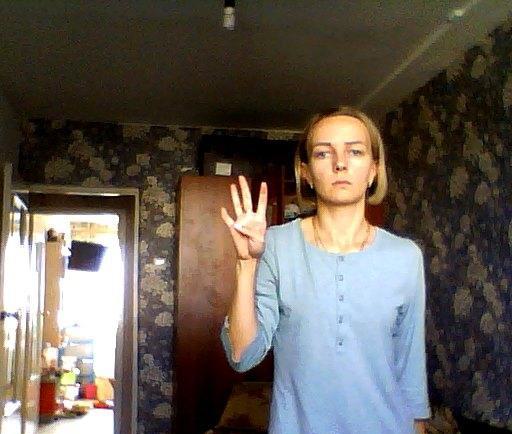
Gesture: four